The Neon Lights Tour

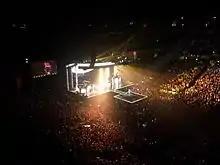
Lovato performing at Nationwide Arena on March 22

The concert began with the black curtain opening and an opening underwater video sequence of Lovato, shown on the stage screens, accompanied with a black stage. The film showed heart beats, suggesting the opening song of "Heart Attack". At the end of the underwater video, shots of the "Heart Attack" video begin to appear, Lovato singing the opening lines, before rising up out of the stage, surrounded by jets of steam, and going on to sing "Heart Attack". "Remember December" is performed with an accompanying music video showing Lovato surrounded by snow, in a winter environment. The song is based on a brand new arrangement, with white stage lighting and strobe effects. "Fire Starter" sees the stage lit up with fire effects, while "The Middle" begins with Lovato playing a set of drums, before kicking off into the also newly arranged song, an accompanying video showing Lovato in a desert. "Really Don't Care" begins with Lovato leaning up against the lead guitarist center stage. The stage is then lit up in bright pink and blue to match the song's 'girl power' vibe. The stage is bathed in blue lights while Lovato slows down with renditions of "Stop the World", "Catch Me", and "Here We Go Again". These see Lovato play the guitar, and at certain US concerts she is joined by Nick Jonas, who accompanies her with a duet.